Paul M. Souder House

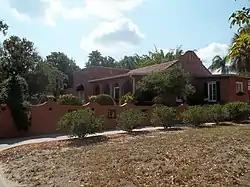

Paul M. Souder House is a national historic site located at 242 Greenwood Avenue, Sarasota, Florida in Manatee County.